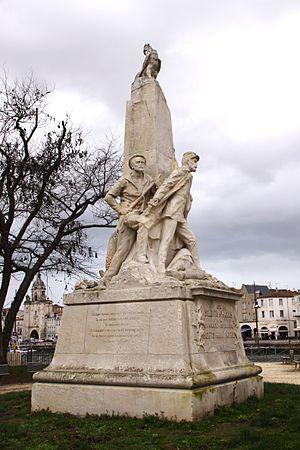
Le Mémorial des soldats et marins de la Charente-Inférieure, angle côté gauche et face avant. Ce monument commémoratif a été édifié en 1913 par le Souvenir Français (association patriotique) et la Ville de La Rochelle. Il est dédié à la mémoire des militaires de la Charente-Inférieure morts hors du territoire français. Le département de la ""Charente-Inférieure"" est devenu ""Charente Maritime"" depuis août 1941. La Rochelle (Square Valin), Charente Maritime, France."
Ville fortifiée, La Rochelle comporte de nombreux monuments de défense, dont les plus connus sont les tours médiévales du Vieux-Port, qui en gardent l’entrée et l’ont rendue mondialement célèbre. Durant son histoire, La Rochelle a perdu beaucoup de ses monuments, comme les remparts qui fortifiaient la ville et qui étaient percés par des portes également disparues. On estime ces disparitions aux alentours de 1910-1930 lors de l'expansion de La Rochelle avec notamment l'implantation de sa Gare. Entre 2016 et 2020, La Rochelle réalise de nombreux travaux, notamment contre les inondations qui lui permet en même temps de valoriser son patrimoine comme au Gabut, aux pieds de la tour saint-Nicolas mais également dans les rues du centre ville.